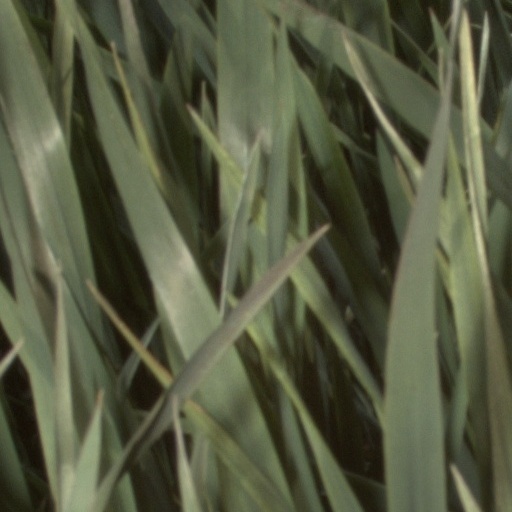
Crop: wheat